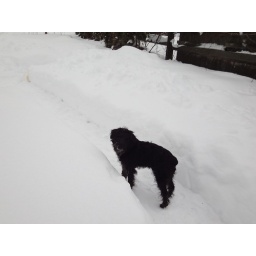
My camera is not up to the task of capturing a black dog in the snow.